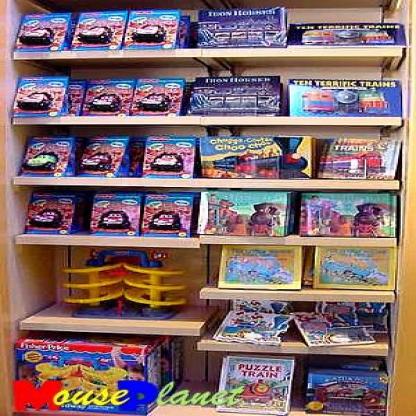
Scene: Indoor